The Haunted Mansion

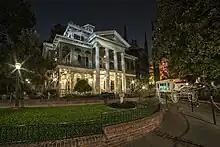
Disneyland attraction's exterior in the evening in 2014.

Employee previews of the Mansion were held August 6, 7, and the 8th, followed by "soft" openings on August 9 and 10 where limited numbers of park guests were allowed to ride. A "Midnight" Press Event was held on the evening of August 11. The Mansion opened to all guests on August 12, 1969.